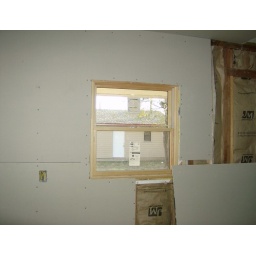
small window in kitchen